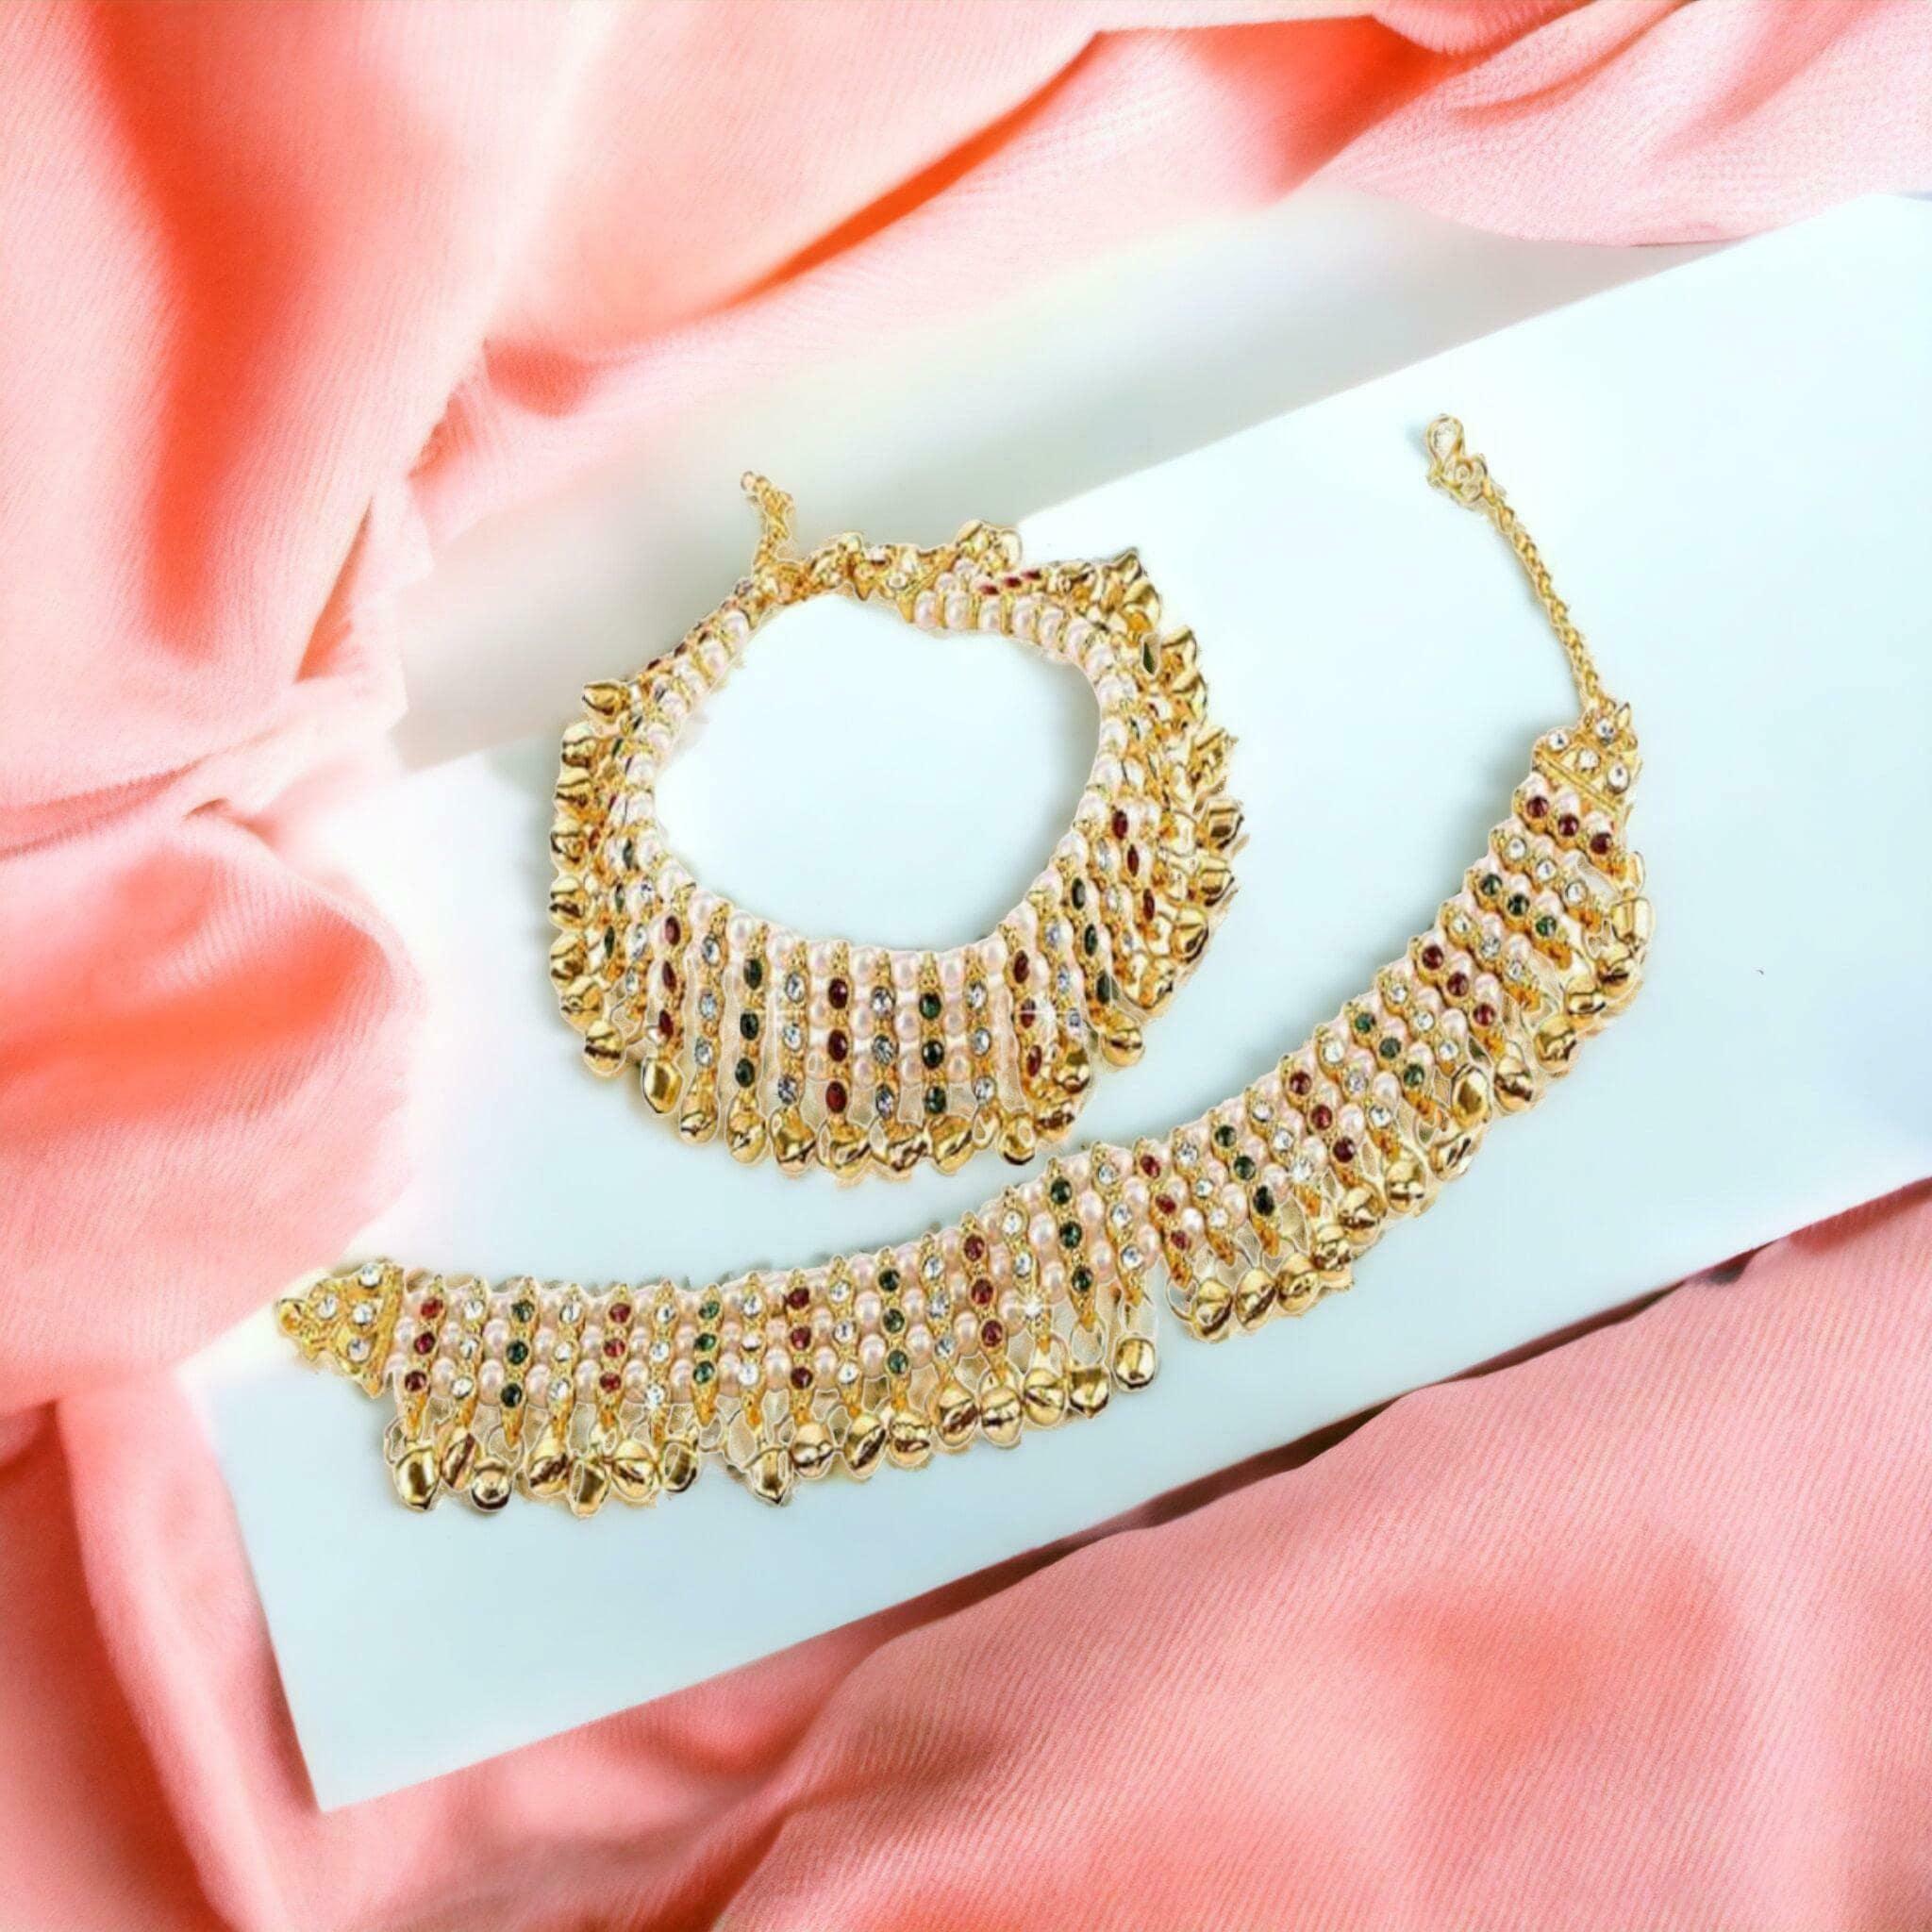
BR Ornaments Elite Graceful Women Anklets & Toe Rings Alloy Anklet (Pack of 2)
Type: Anklet
Brand: BR Ornaments
Price: Rs. 299
BR Ornaments Elite Graceful Women Anklets & Toe Rings Alloy Anklet (Pack of 2)